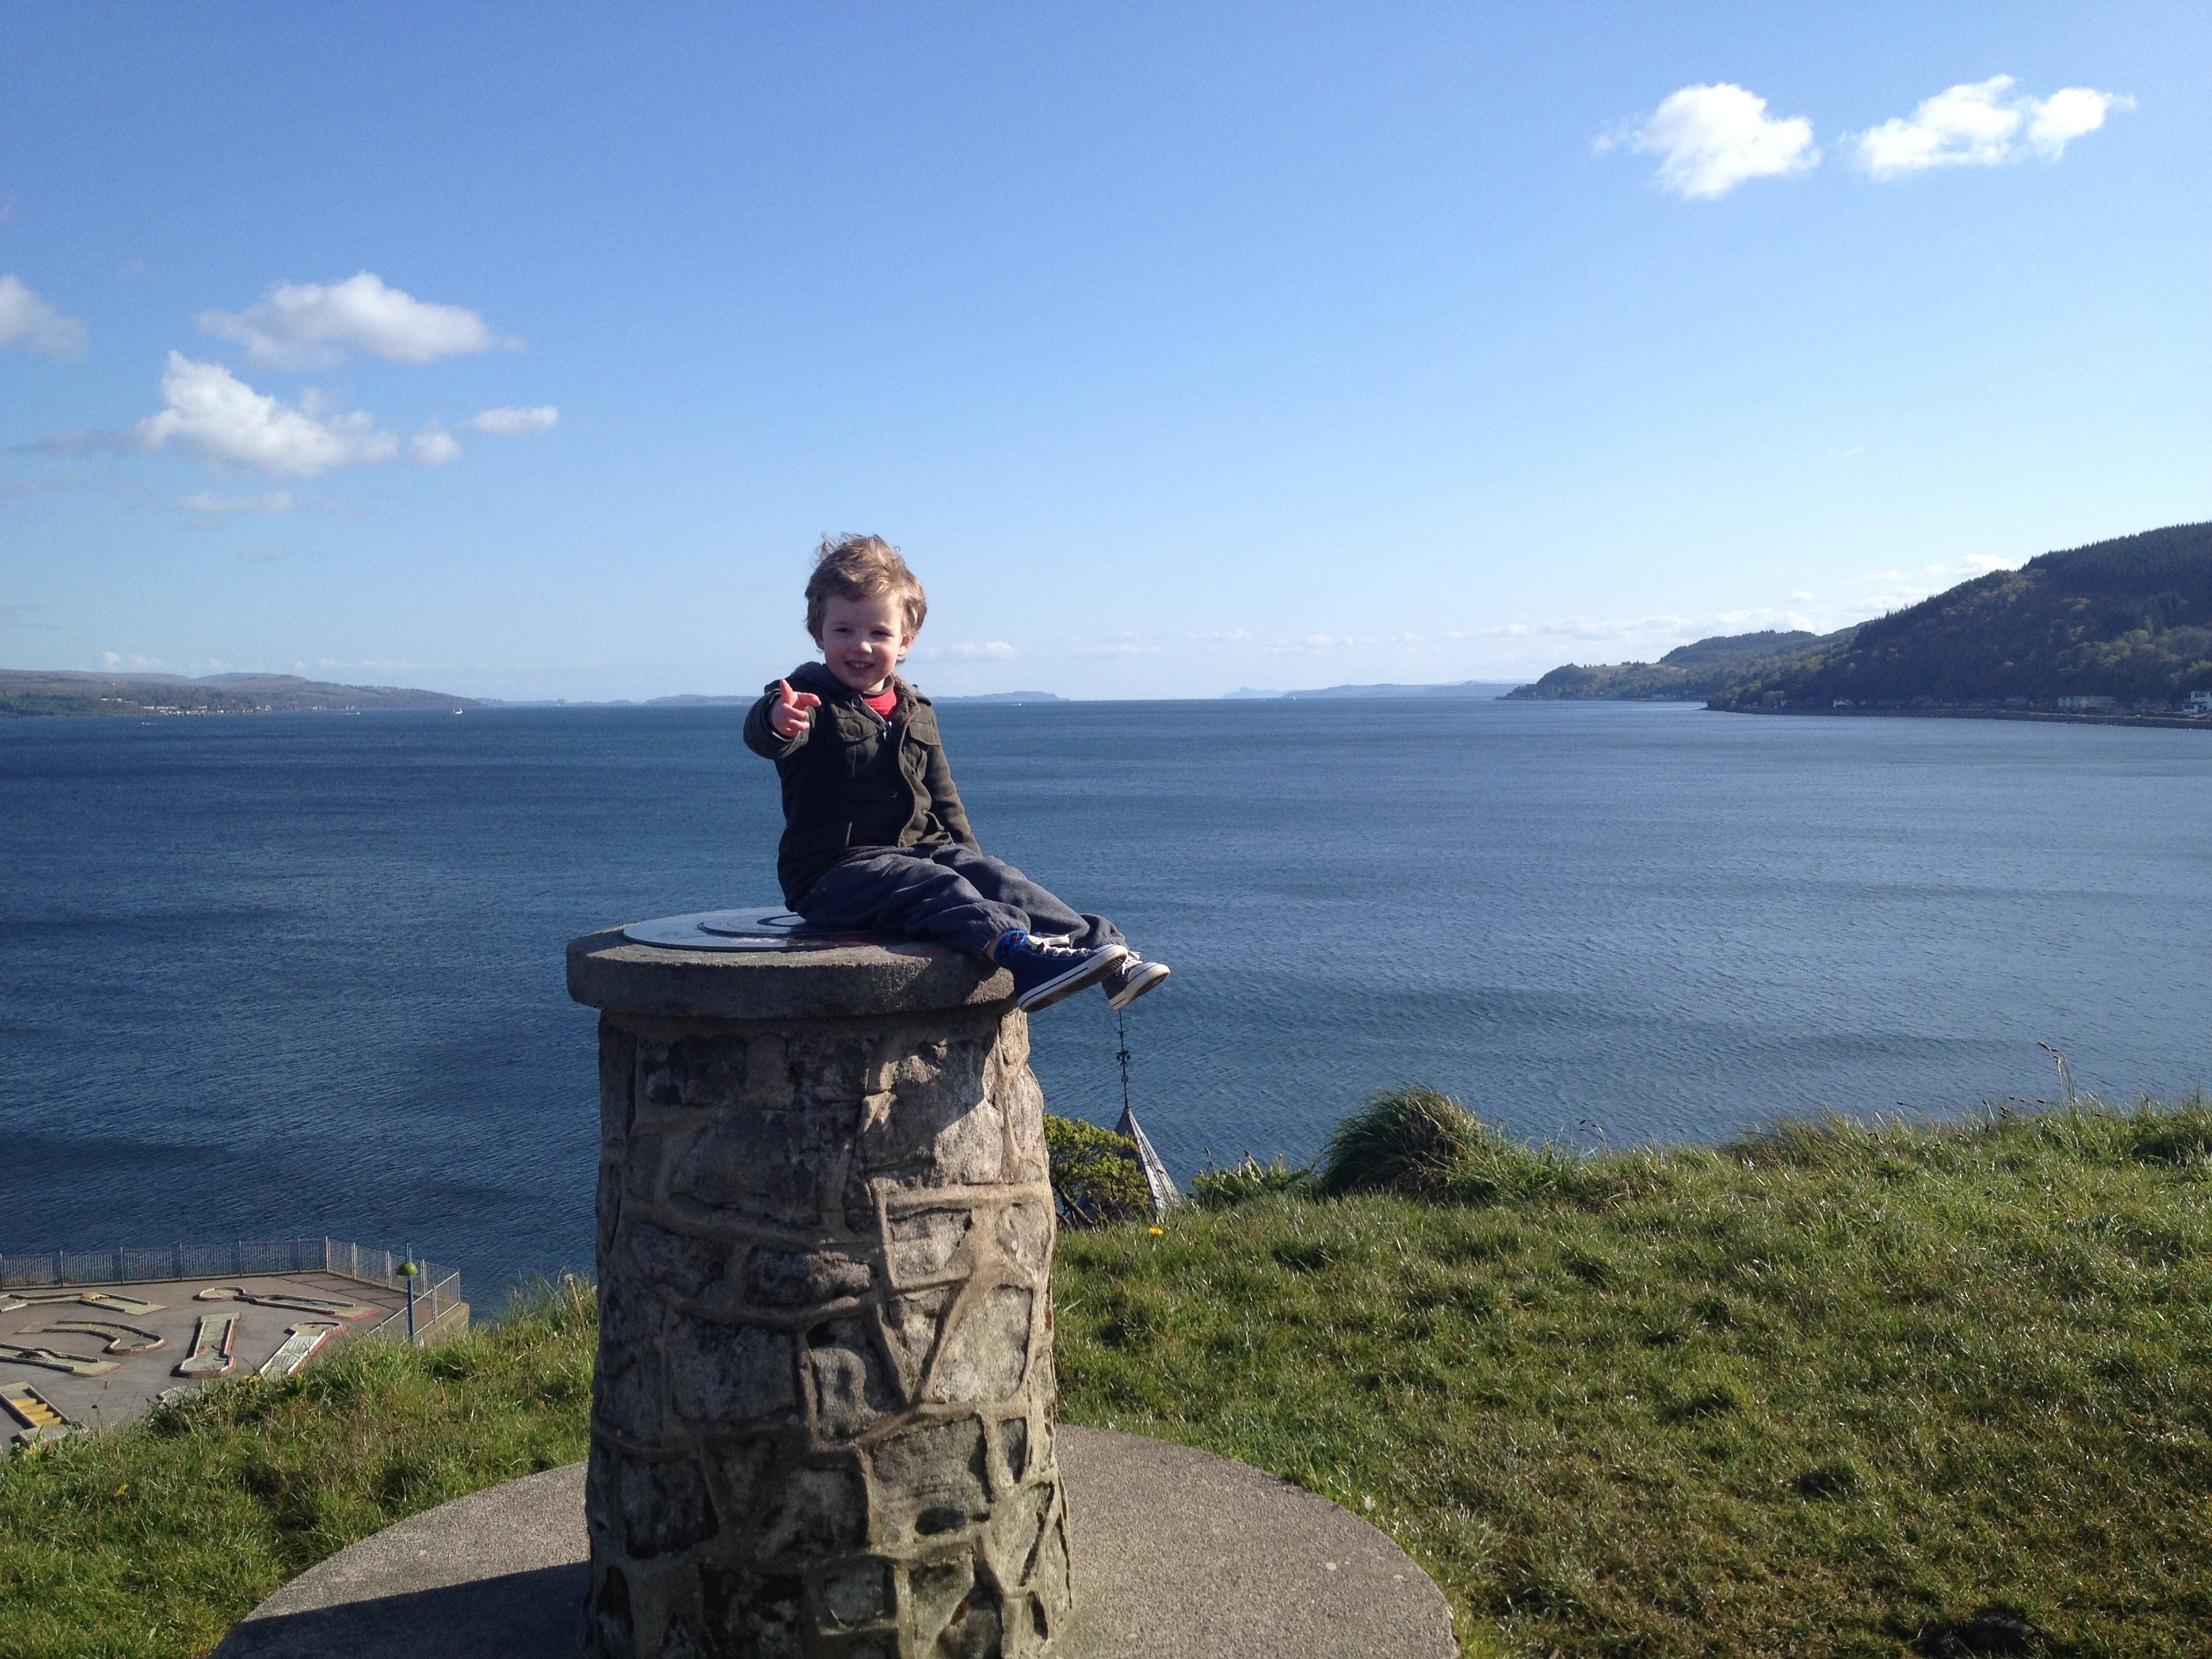
beach, sea, coast, water, rock, ocean, mountain, shore, lake, boy, kid, view, vacation, cliff, seaside, bay, child, terrain, smiling, body of water, son, happy, scotland, cape, dunoon